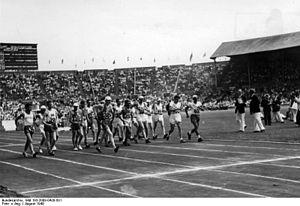
Gaston Godel, né le 19 août 1914 à Givisiez et décédé le 17 février 2004 à Domdidier, est un athlète suisse qui pratique la marche. Aux Jeux olympiques d'été de 1948 à Londres, il remporte la médaille d'argent du 50 kilomètres marche derrière le Suédois John Ljunggren.